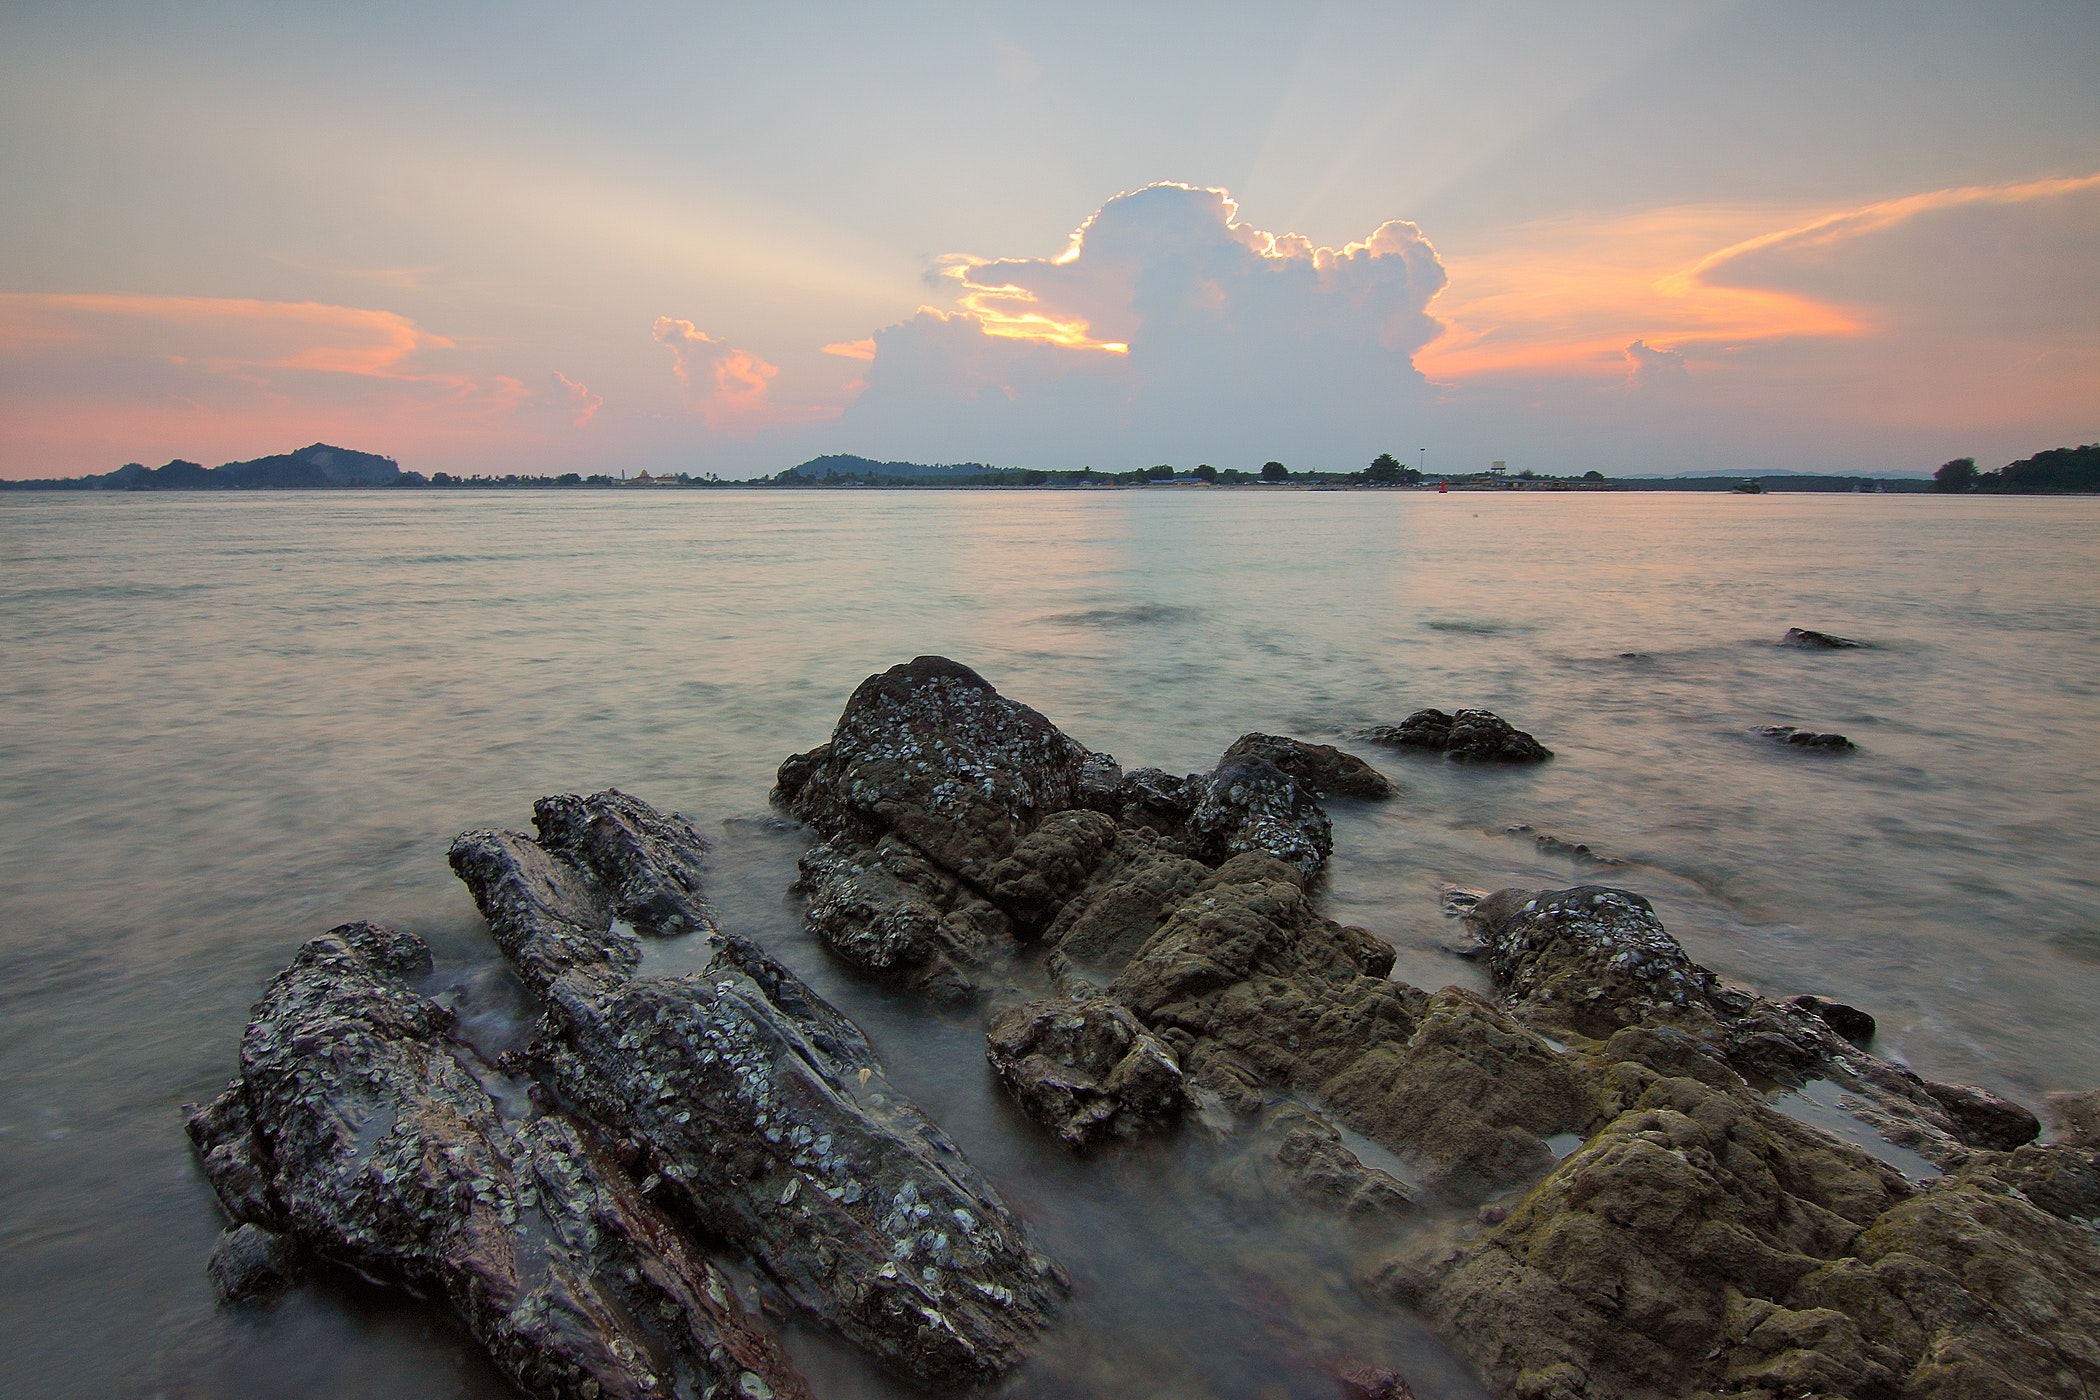
body of water, sky, sea, water, nature, horizon, rock, shore, cloud, coast, ocean, natural landscape, sunset, morning, evening, calm, beach, coastal and oceanic landforms, sunrise, wave, landscape, wind wave, bank, vacation, bay, skerry, sunlight, dusk, watercourse, promontory, wood, breakwater, reflection, inlet, tropics, meteorological phenomenon, headland, sound